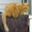
Label: cat